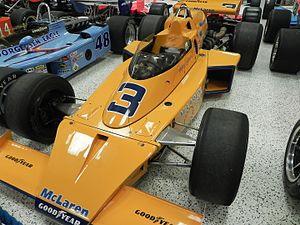
Les 500 miles d'Indianapolis 1974, disputés sur l'Indianapolis Motor Speedway le dimanche 26 mai 1974, ont été remportés par le pilote américain Johnny Rutherford sur une McLaren-Offenhauser.
John Sherman Rutherford, III, dit Lone Star JR -après 1980-, né le 12 mars 1938 à Coffeyville au Kansas, est un pilote de course américain. Il a remporté l'épreuve des 500 miles d'Indianapolis à trois reprises, en 1974, 1976 et 1980, et la même année les championnats Champ Car USAC Gold Crown et CART PPG Indy Car 1980, avec la Chaparral 2K, ainsi qu'antérieurement l'USAC National Sprint Car Championship en 1965.